Daughters of Jacob Bridge

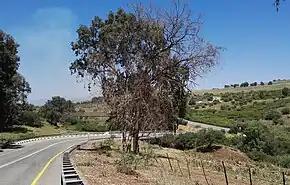
The modern concrete bridge in 2016

The Daughters of Jacob Bridge is a bridge that spans the last natural ford of the Jordan River between the Korazim Plateau in northern Israel and the Golan Heights.